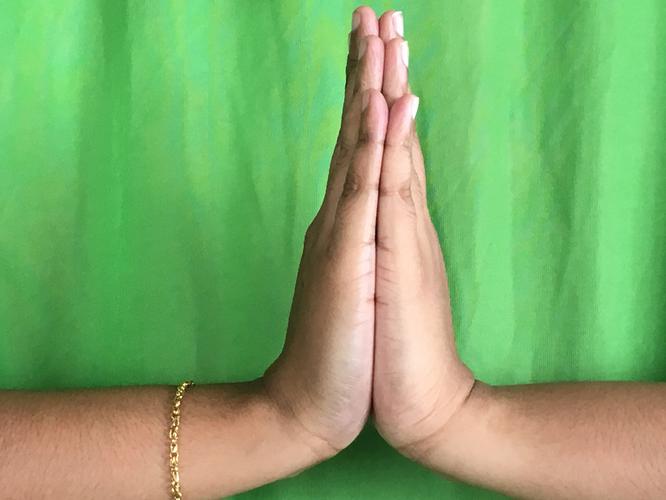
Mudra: Anjali
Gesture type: double_hand